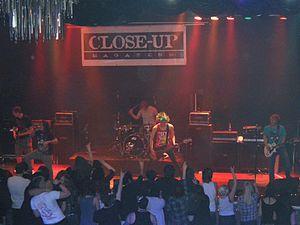
Adept est un groupe de post-hardcore suédois, originaire de Trosa.